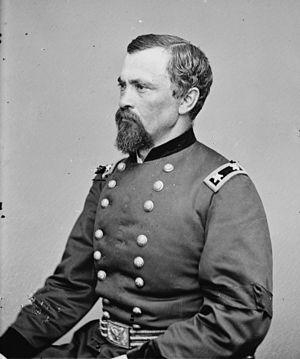
Le raid de Wilson–Kautz est une opération de cavalerie dans le centre-sud de la Virginie à la fin de juin 1864, pendant la guerre de Sécession. Survenant tôt lors de la campagne de Richmond-Petersburg, le raid est mené par la cavalerie de l'Union sous les ordres des brigadiers généraux James H. Wilson et August Kautz, qui ont reçu l'ordre de couper les chemins de fer entre Lynchburg, en Virginie, et le centre de ravitaillement ferroviaire essentiel confédéré à Petersburg. Alors que le raid a l'effet escompté en perturbant les communications ferroviaires confédérées pendant plusieurs semaines, les forces du raid perdent un bonne partie de leur artillerie, tous leurs trains d'approvisionnement, et près d'un tiers de l'effectif initial, surtout faite prisonnière par les confédérés.
August Valentine Kautz est un soldat américain d'origine allemande et officier de cavalerie de l'armée de l'Union pendant la guerre de Sécession. Il est l'auteur de plusieurs manuels de l'armée sur les services et les douanes et finalement adoptés par l'armée des États-Unis.